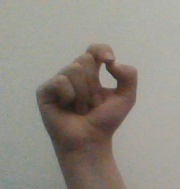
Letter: fa